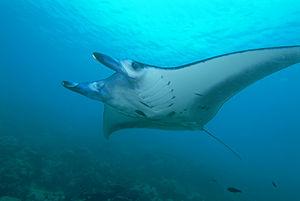
Manta est un genre de grandes raies qui comporte deux espèces. La plus grande, M. birostris, atteint 7 m de large tandis que la plus petite, M. alfredi, atteint 5,5 m. Les raies de ce genre se caractérisent par des nageoires pectorales triangulaires, des nageoires céphaliques qui font penser à des cornes et une grande gueule orientée vers l’avant du corps. Elles sont classées parmi les Elasmobranchii, au sein de la famille des Myliobatidae.